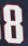
Number: 8